Vuelta a España

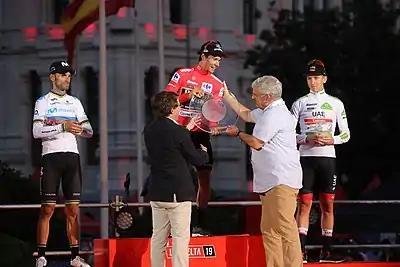
Primoz Roglic, winner of the 2019 Vuelta a Espana

Vincenzo Nibali won the 2010 edition without winning a stage, thanks to consistent high placings on summit stage finishes and the race's two time trials. He had inherited the race lead after Igor Antón was forced to abandon after crashing on stage 14. Though Nibali lost the race lead to Joaquim Rodríguez, he later regained it on the final time trial. This marked his first grand tour victory.